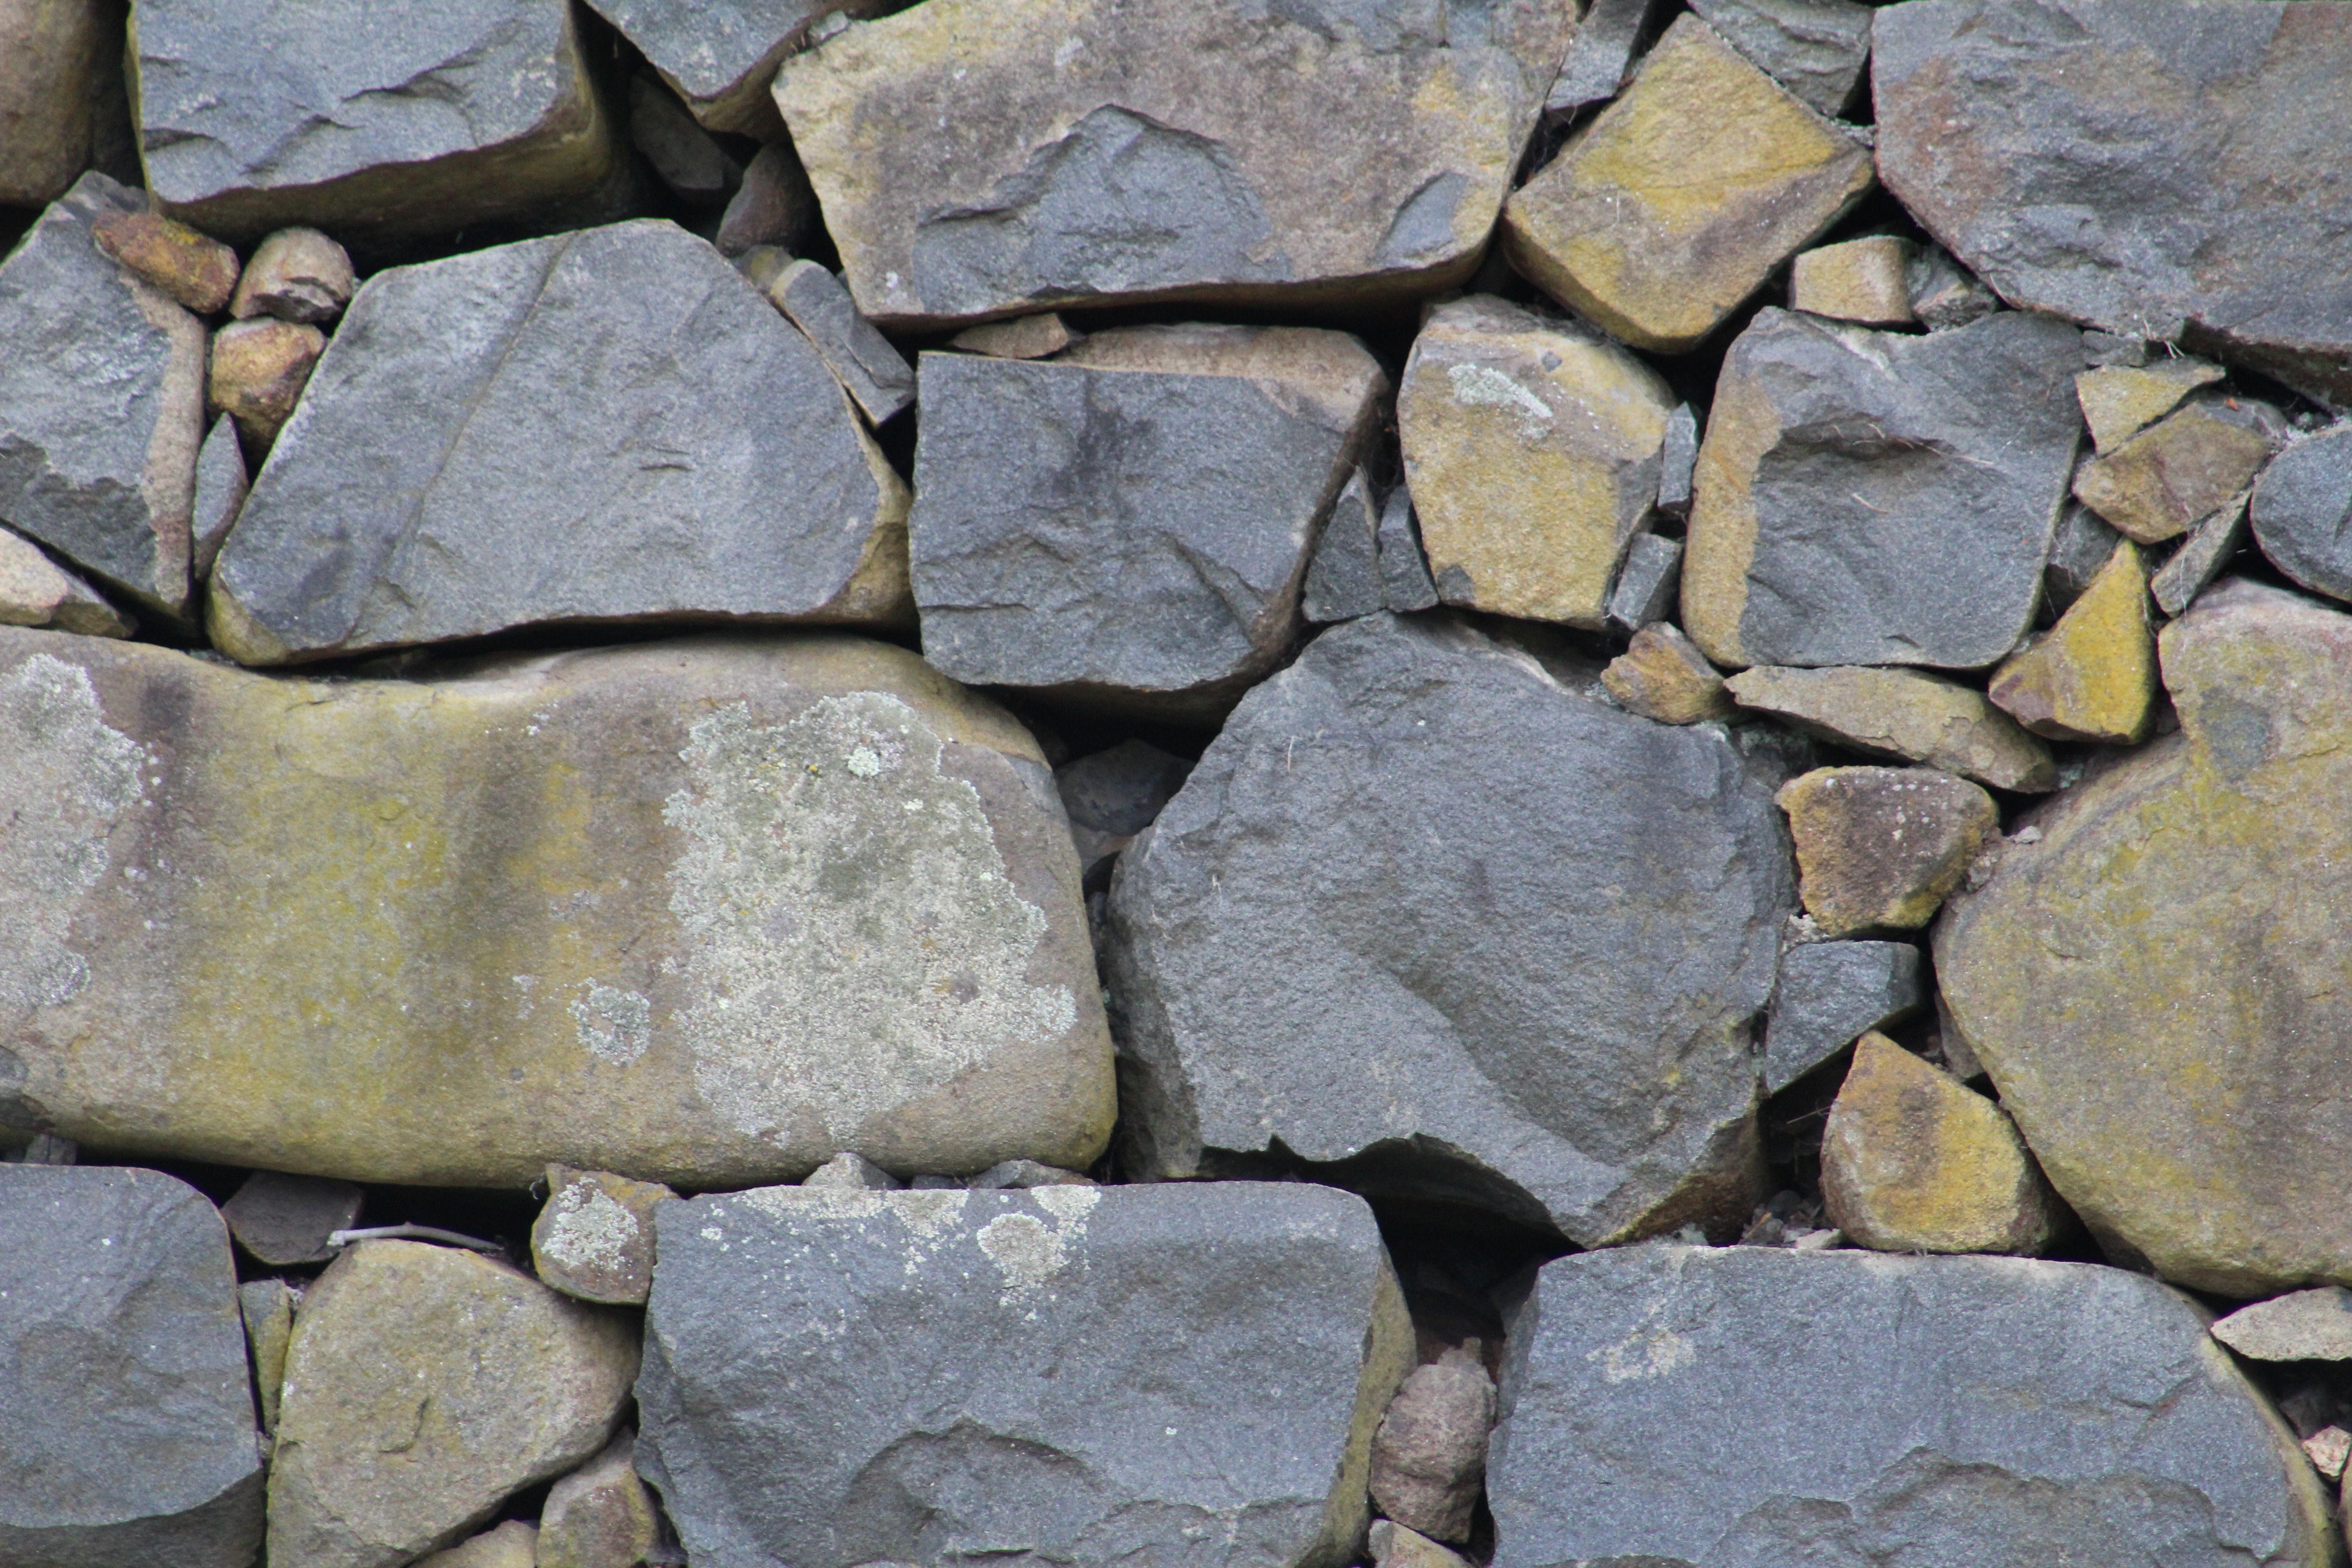
rock, cobblestone, wall, stone, asphalt, stone wall, material, rocks, grey, rubble, boulder, bedrock, stonewall, flooring, road surface, flagstone